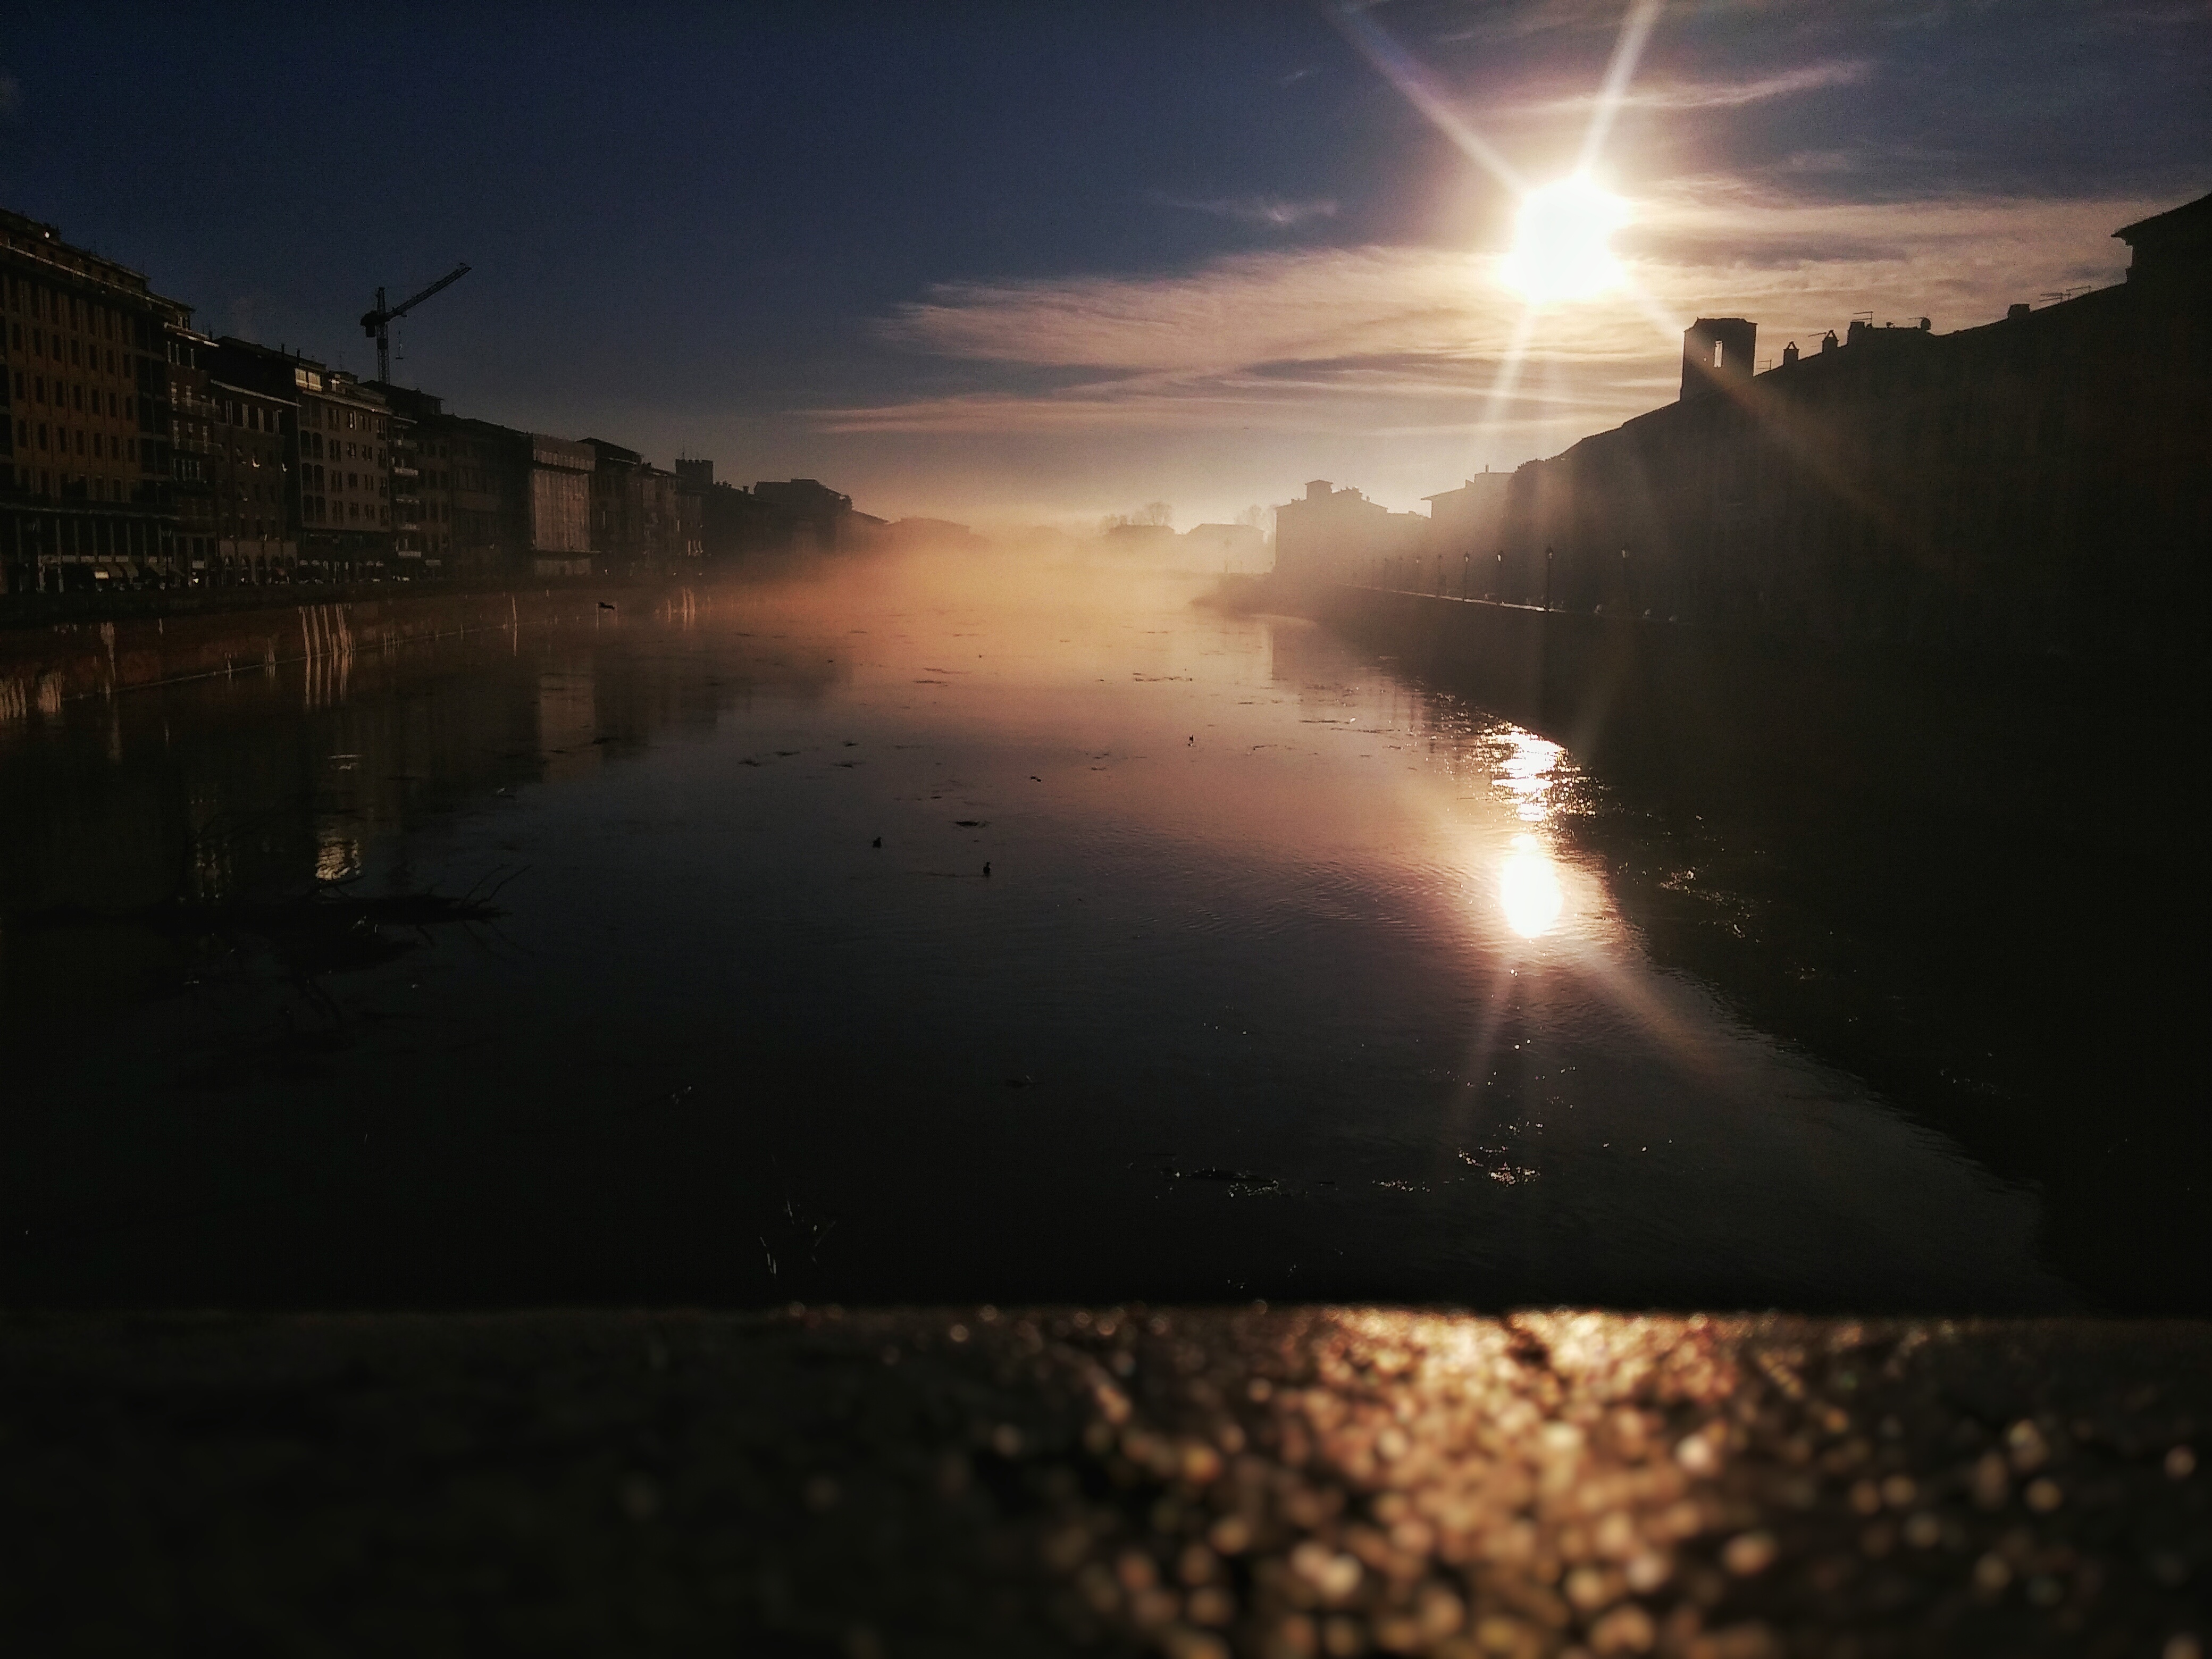
sea, light, cloud, sun, sunrise, sunset, night, sunlight, morning, dawn, atmosphere, dusk, evening, reflection, darkness, astronomical object, atmospheric phenomenon